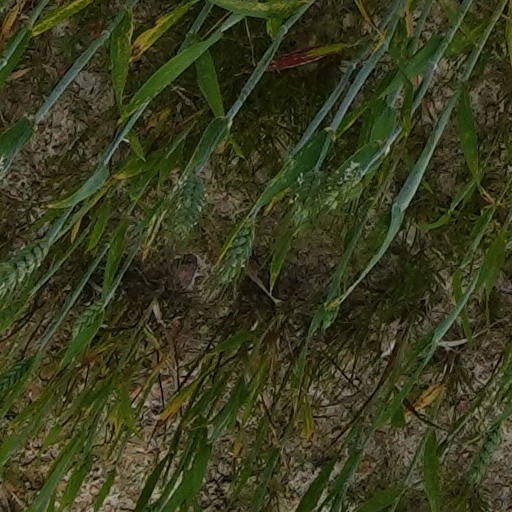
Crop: wheat